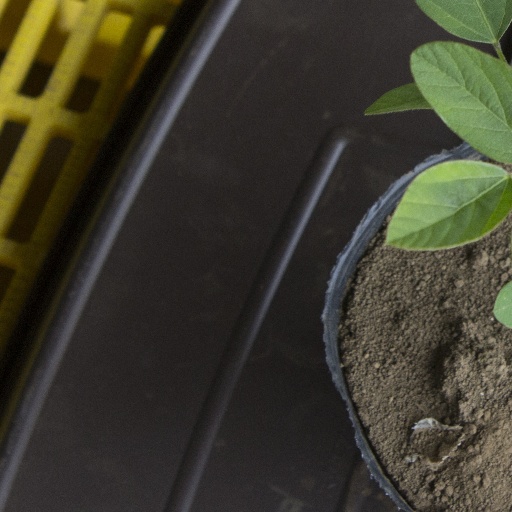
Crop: soybean